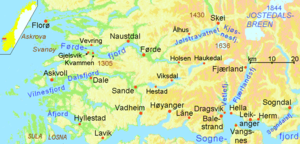
Jølstravatnet
Førdefjord, Jølstravatnet og Kjøsnesfjord ligger nord for Sognefjord
Jølstravatnet er en sø i Jølster kommune i Vestland fylke i Norge, og er en del af Jølstravassdraget. Søen begynder ved enden af søen Kjøsnesfjorden og byen Skei og har udløb ved byen Vassenden. Længden på vandet er ca. 20 km. Søen er drikkevandskilde for mange af indbyggerne i Jølster kommune.